Brant (goose)

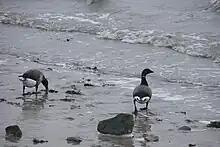
Wintering at the Wadden Sea, Germany

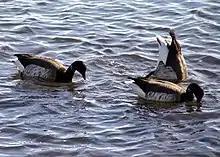
Feeding in Long Island Sound, Connecticut

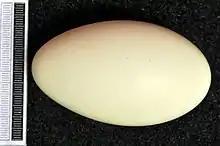
Eggs, Collection Museum Wiesbaden

The brant is a small goose with a short, stubby bill. It measures long, across the wings and weighs . The under-tail is pure white, and the tail black and very short (the shortest of any goose).